Matlock (1986 TV series)

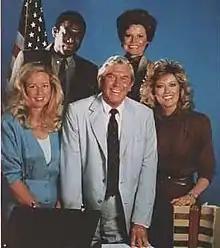
Cast of season 2, "from left": "(top)" Kene Holliday, Julie Sommars; "(bottom)" Kari Lizer, Griffith, Nancy Stafford

Several actors/actresses appeared in the series as different characters prior to becoming regular cast members. In season one's "The Seduction", Stafford played Caryn Nelson/Carole Nathan, a high-class prostitute who was paid off to commit perjury against Matlock's client. In "The Angel", Lizer appeared as Matlock's client, Margaret Danello, a pop star called "Angel". Roebuck played a young physician, Dr. Bobby Shaw, in "The Doctors"; lawyer Alex Winthrop in season three's two-part episode, "The Ambassador"/"The Priest"; and a prosecutor in a two-part episode, "The Assassination", before becoming a cast regular in season seven.